Austronesian languages

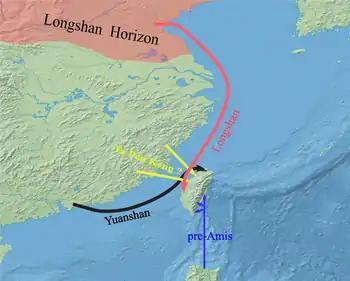
An example of hypothetical Pre-Austronesian migration waves to Taiwan from the mainland. (The Amis migration from the Philippines is controversial.)

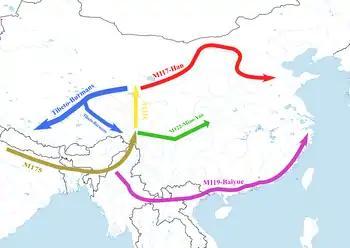
Path of Migration and Division of Some of the Major Ethnicities with their genetically distinctive markers, adapted from Edmondson and Gregerson (2007:732) <a href="https%3A//onlinelibrary.wiley.com/doi/pdf/10.1111/j.1749-818X.2007.00033.x">

. The sketched migration route "M119-Baiyue" from Southeast Asia corresponds to the southern origin hypothesis of early Austronesians.